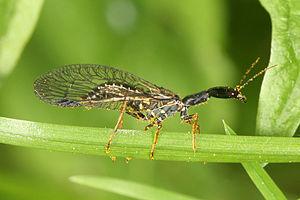
Les Raphidiidae sont une famille d'insectes ailés au long cou.
Phaeostigma notatum, la mouche-serpent, est une espèce d'insectes de l'ordre des névroptères.
Phaeostigma est un genre d'insectes ailés au long cou de la famille des Raphidiidae.